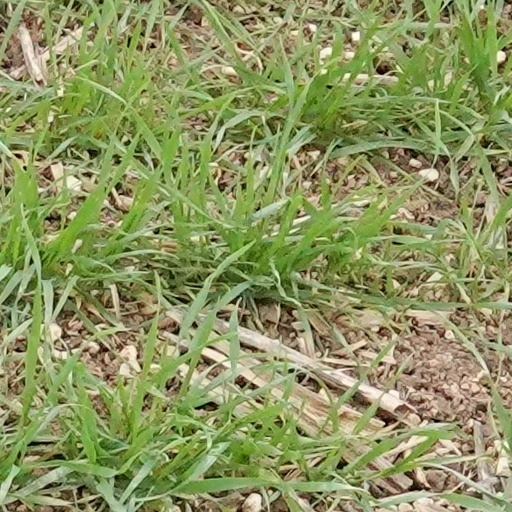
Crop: wheat